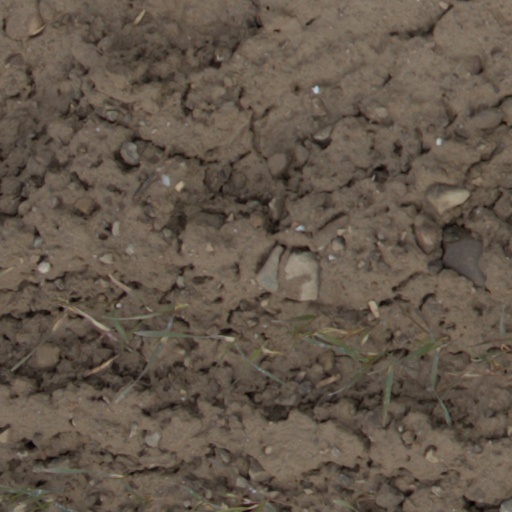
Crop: wheat